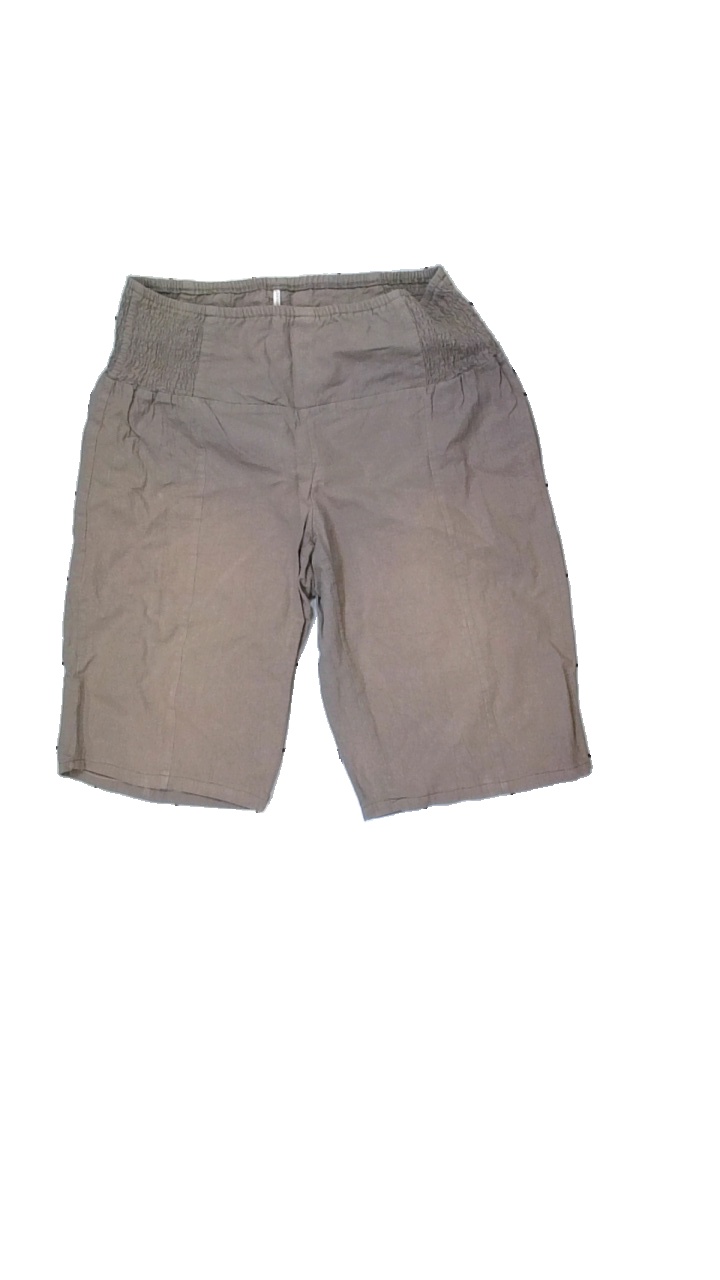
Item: Shorts (Ladies)
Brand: Soya/soyaconcept
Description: bruna shorts, noppriga och solblekta
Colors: Brown
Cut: Regular
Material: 100% cotton
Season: Summer
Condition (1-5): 2
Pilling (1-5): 3
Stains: Major
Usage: Export
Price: <50